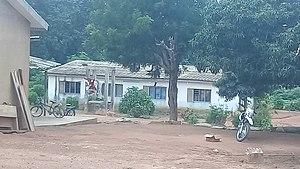
Torossanguéhi est une localité du nord-est de la Côte d'Ivoire
Torossanguéhi est une localité du nord-est de la Côte d'Ivoire et appartenant au département de Bondoukou, Région du Zanzan. La localité de Torossanguéhi est un chef-lieu de commune.